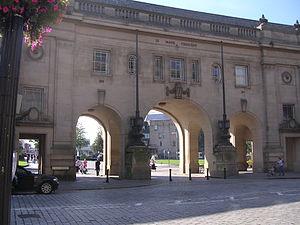
Le ""Le Mans crescent"", musée de Bolton dont le nom provient de la ville automobile française."
Le Mans est une commune faisant partie des grandes villes du Grand Ouest français, située dans la région des Pays de la Loire et le département de la Sarthe dont elle est la préfecture.